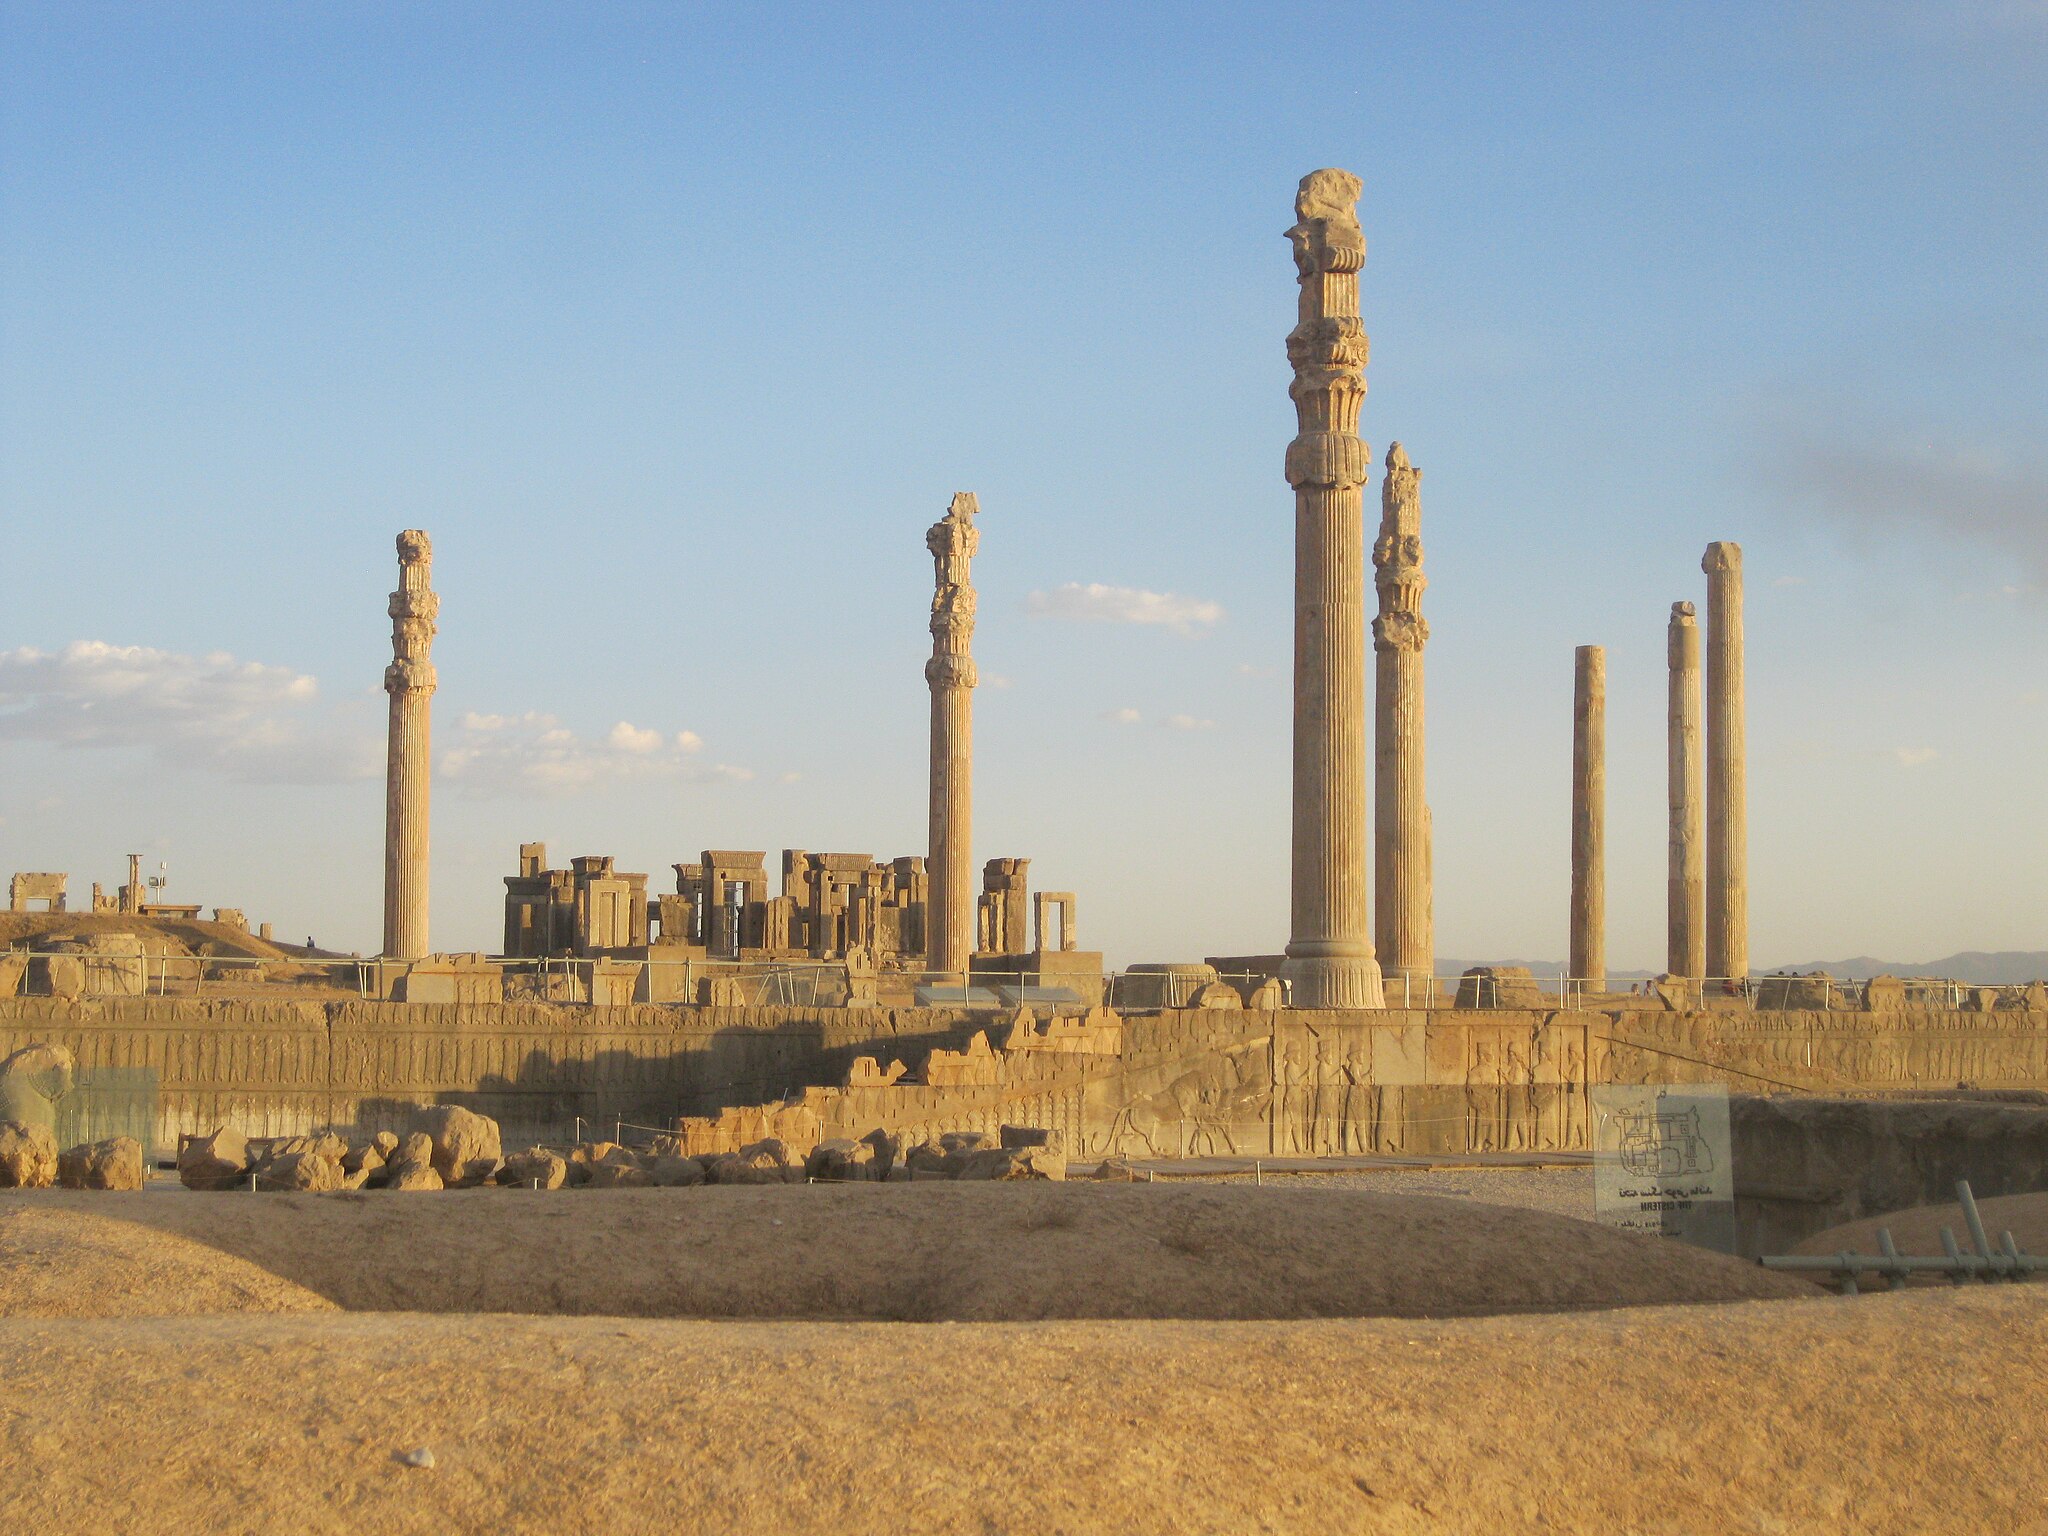
Title: Marvdasht, perspolise 05
Date: 2015-08-04 17:43:27
Categories: Self-published work, Images from Wiki Loves Monuments 2017, Cultural heritage monuments in Iran with known IDs, Uploaded via Campaign:wlm-ir, Images from Wiki Loves Monuments 2017 in Iran, 2015 in Persepolis, Images from Wiki Loves Monuments missing SDC location of creation, Cultural heritage monuments in Iran missing SDC location of creation, Apadana northern stairs, Remote views of Tachara